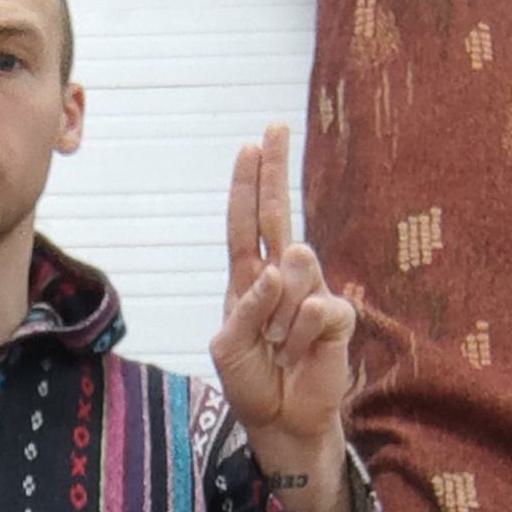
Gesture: two_up